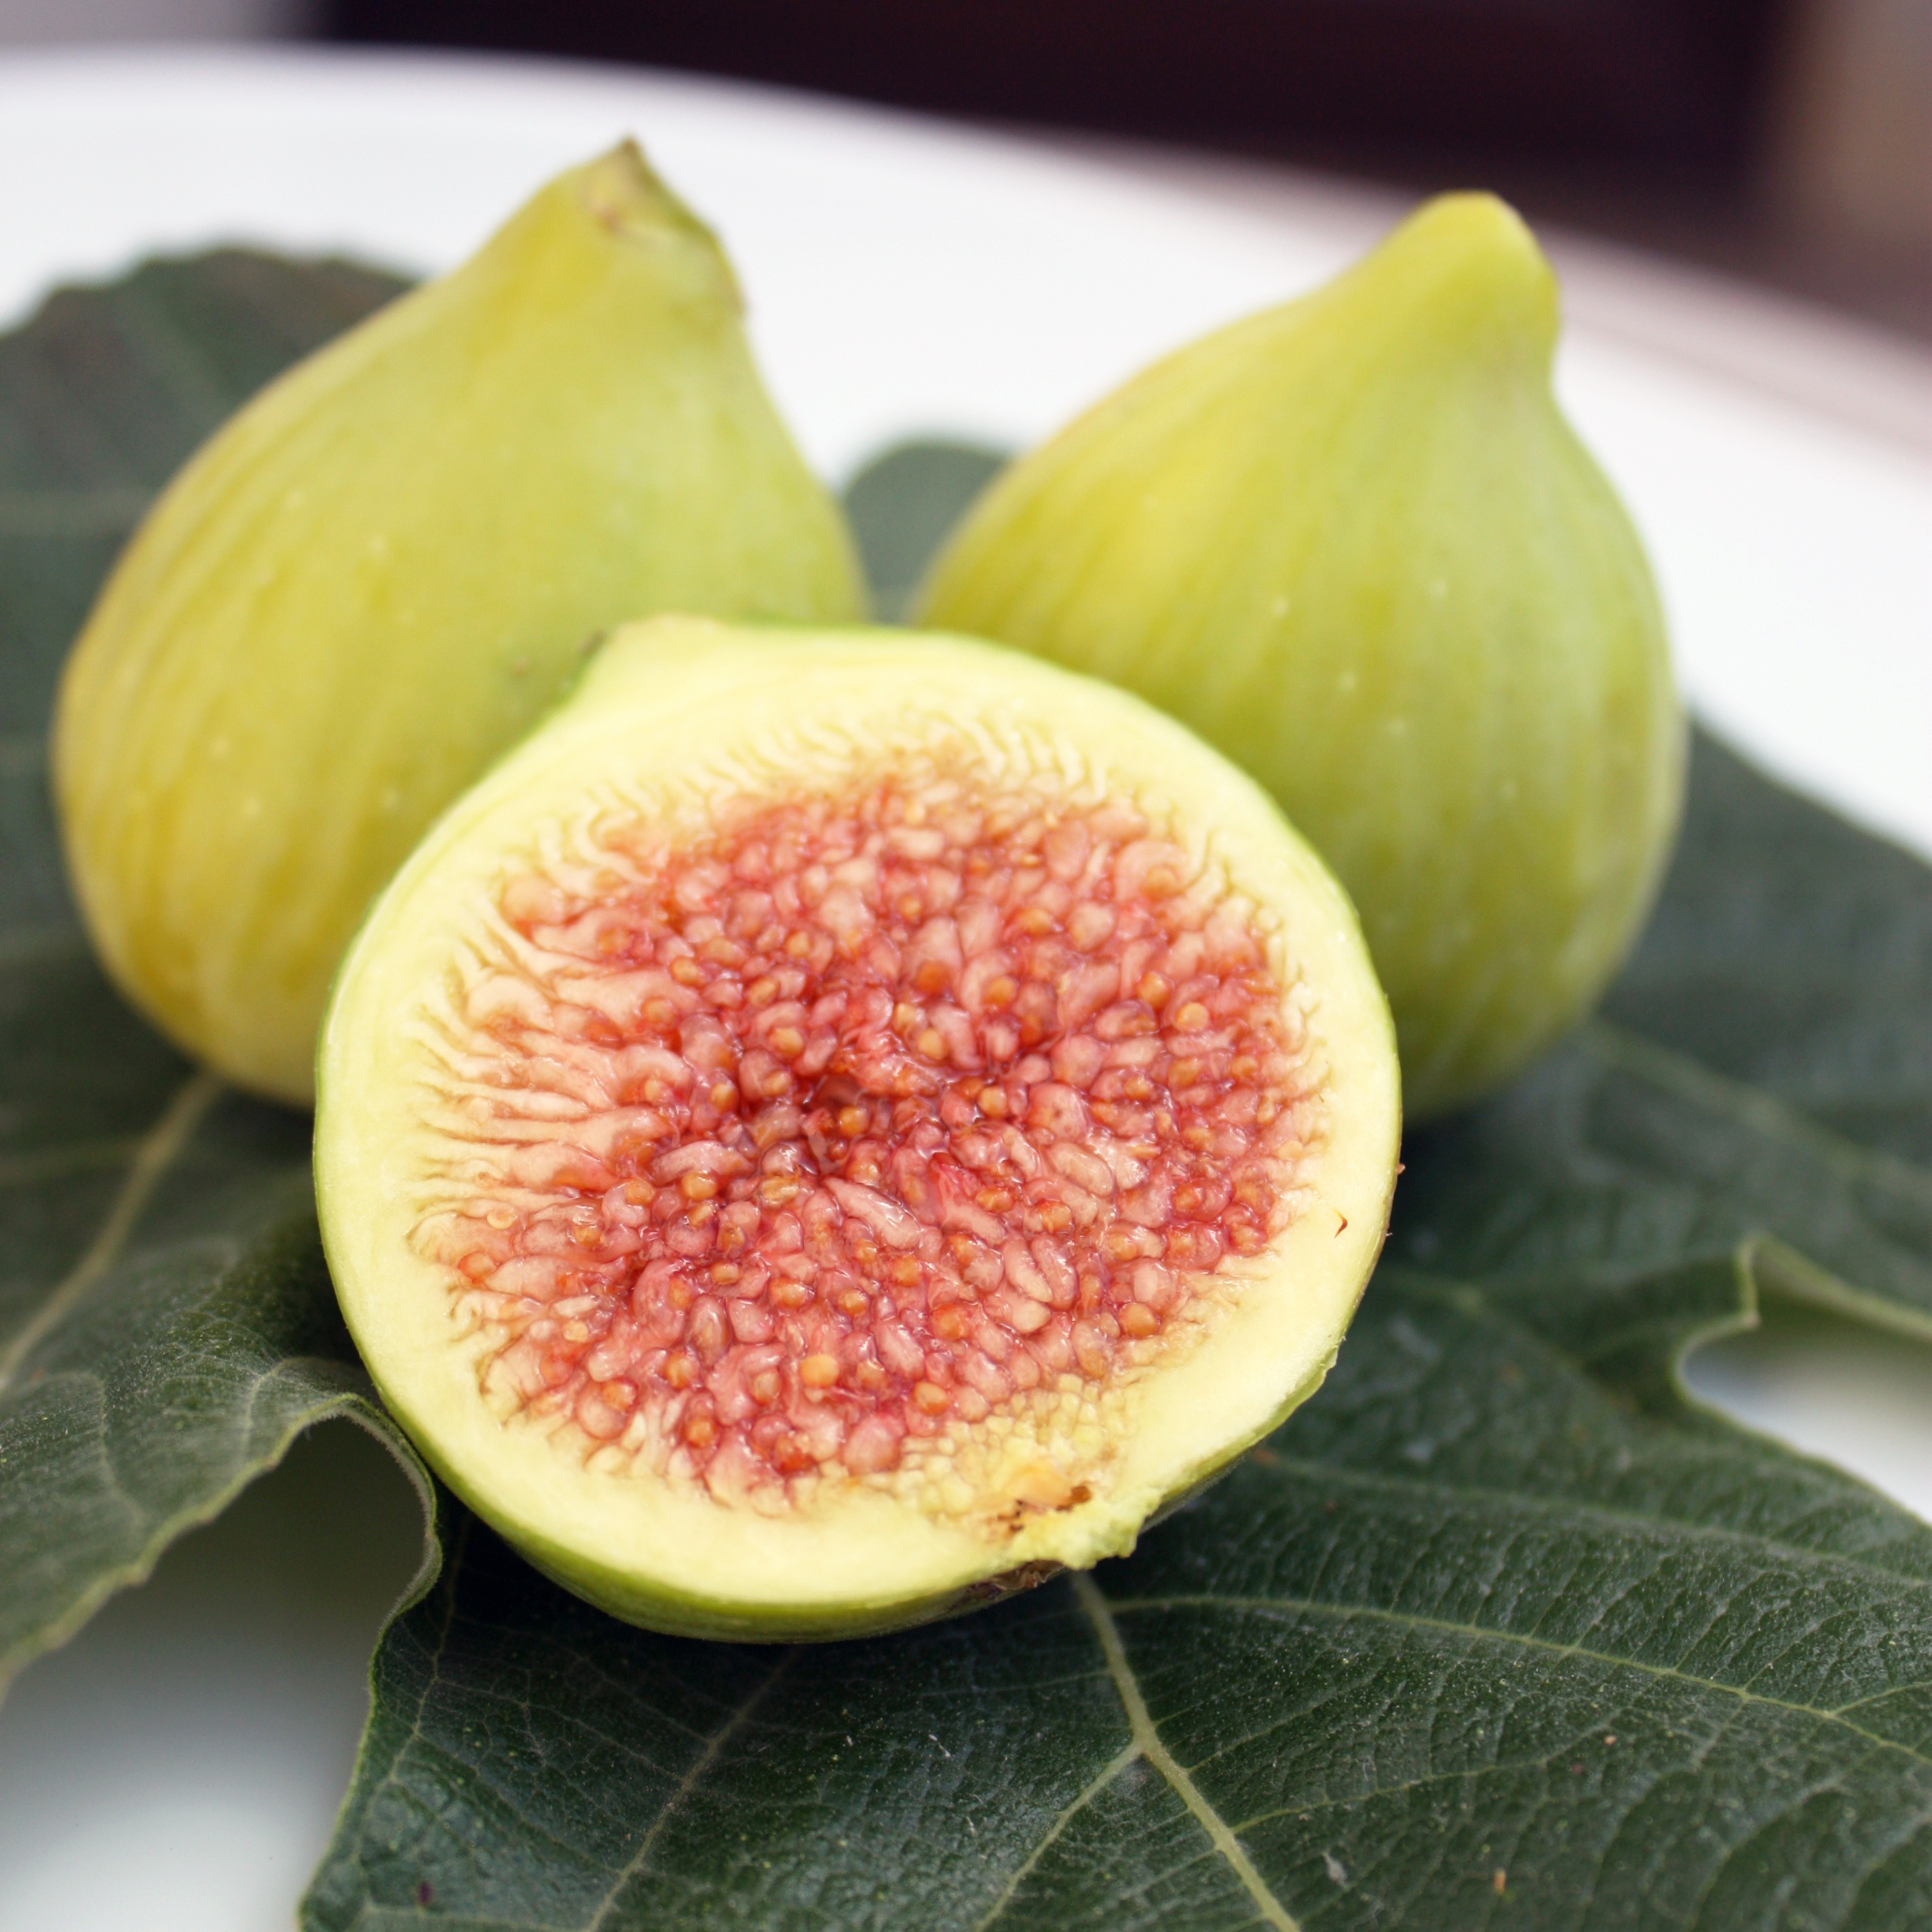
nature, plant, fruit, leaf, summer, food, green, mediterranean, produce, eat, fig, fruit tree, foods, figs, feijoa, organic, sicily, half, flowering plant, common fig, land plant